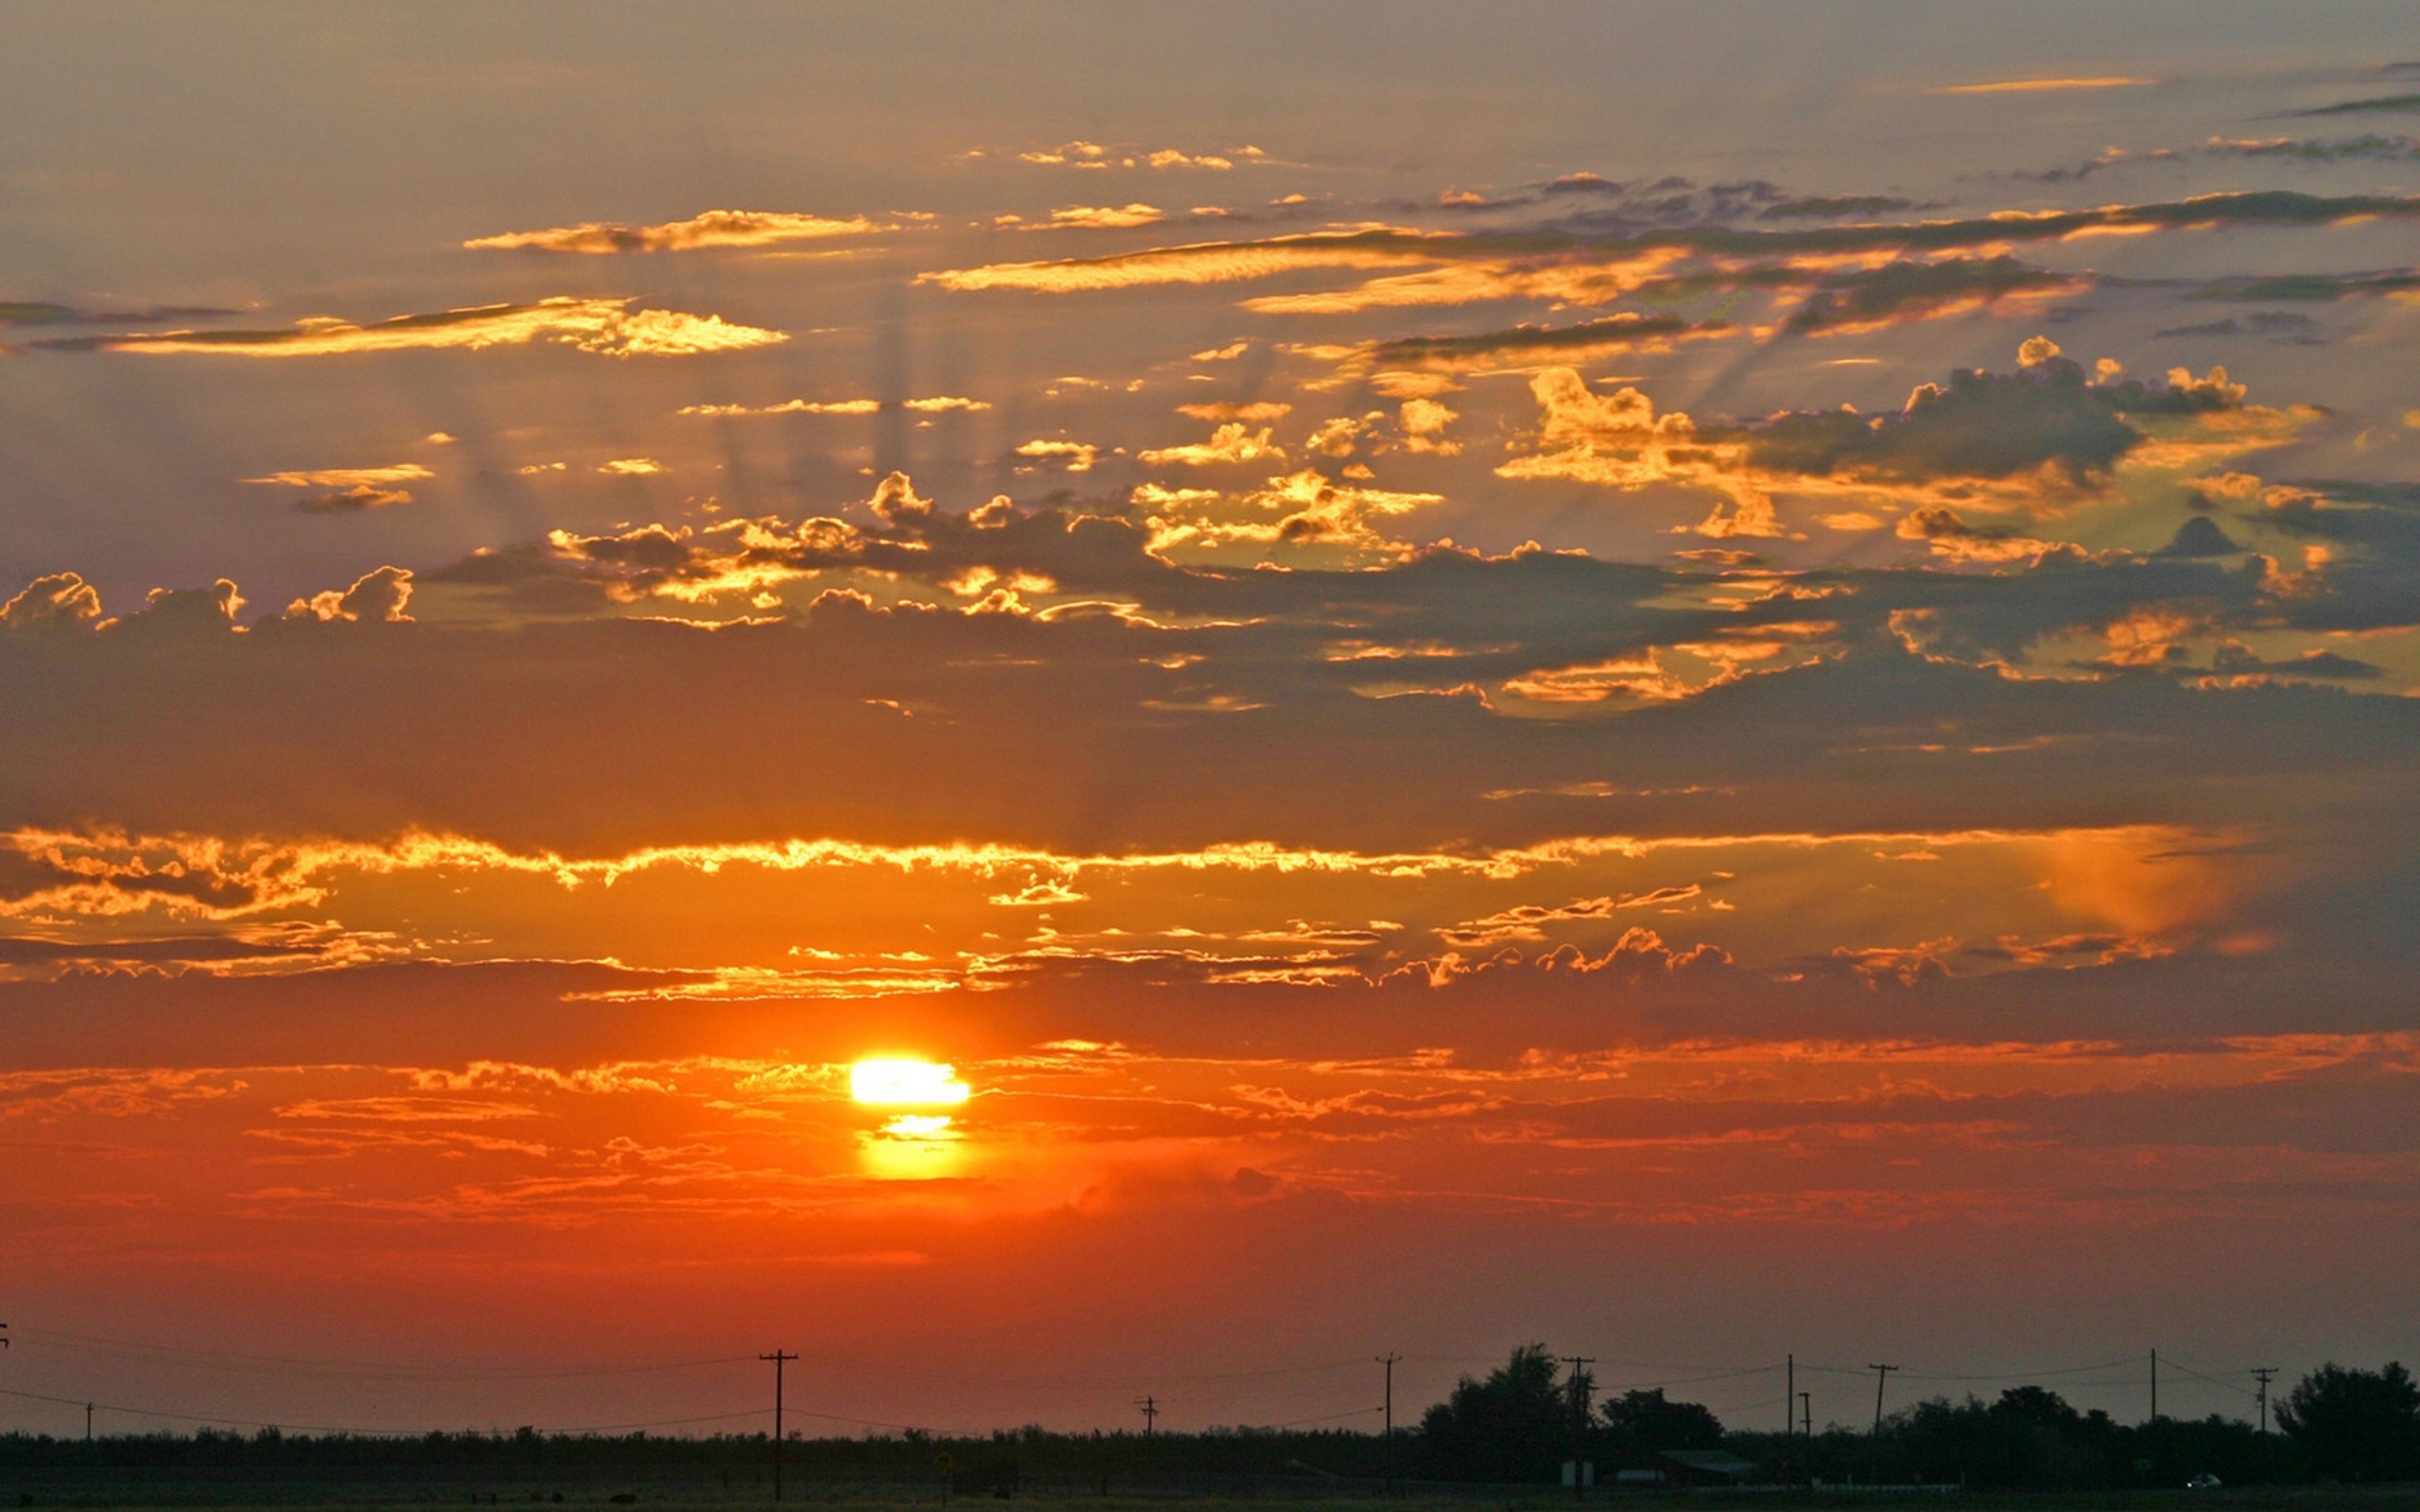
landscape, sea, horizon, light, cloud, sky, sun, sunrise, sunset, morning, dawn, atmosphere, dusk, evening, afterglow, red sky at morning